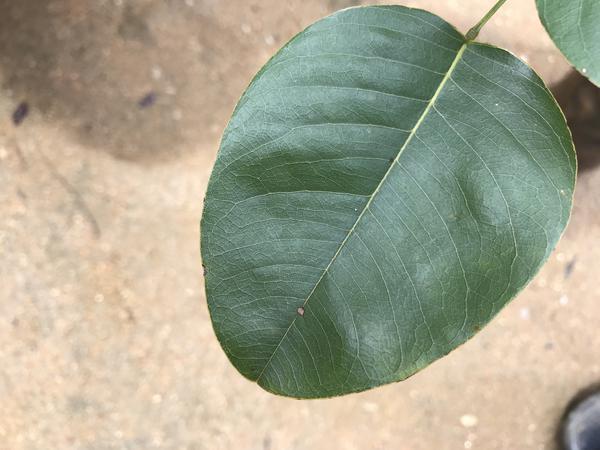
Plant: Raktachandini